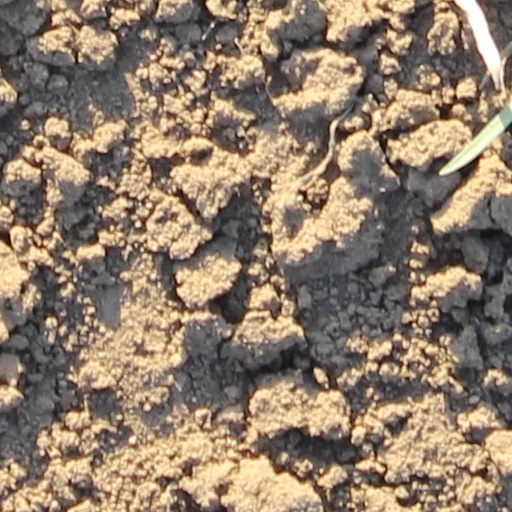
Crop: wheat